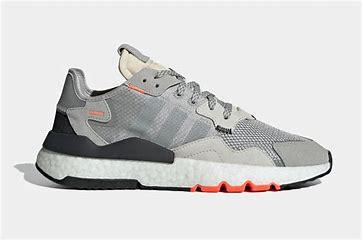
Brand: adidas
Model: Nite Jogger